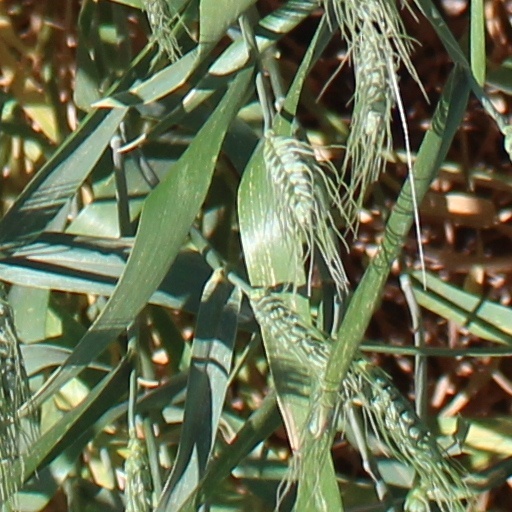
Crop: wheat